Cañon City State Armory

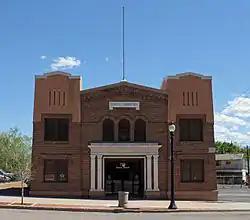

Canon City State Armory is a historic armory building in Cañon City, Colorado. Its design has been credited to Denver architect John J. Huddart. It is listed on the National Register of Historic Places listings in Fremont County, Colorado.